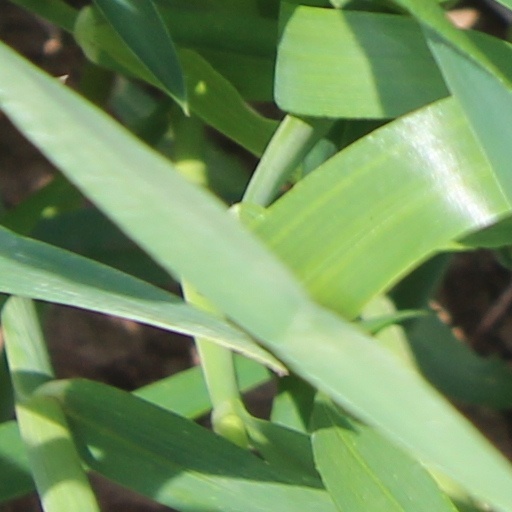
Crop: wheat